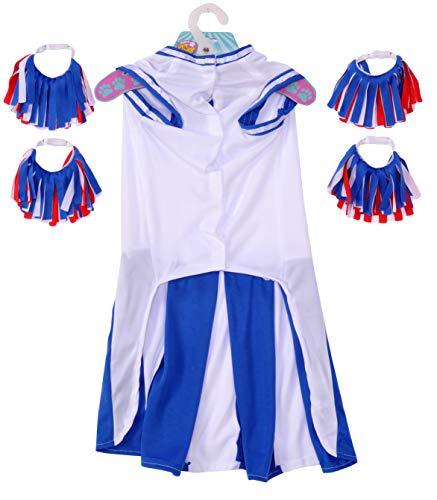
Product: Deluxe Cheerleader Pet Costume
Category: Pet Supplies | Dogs | Apparel & Accessories | Costumes
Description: White and blue cheerleader costume for your pet.
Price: $16.99
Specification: Product Dimensions:         14.4 x 10.9 x 1.6 inches ; 6.1 ounces    |Shipping Weight: 8.8 ounces (View shipping rates and policies)|Domestic Shipping: Item can be shipped within U.S.|International Shipping: This item can be shipped to select countries outside of the U.S.  Learn More|ASIN: B002GWUE92|Item model number: 885921 L|    #1585    in Dog Costumes